2010–11 Montreal Stars season

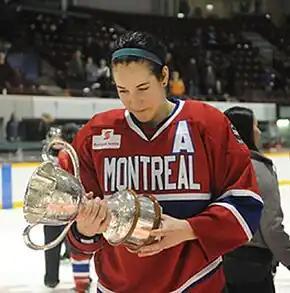
Caroline Ouellette with Clarkson Cup on March 27, 2011

This year, the Clarkson Cup Championship include three teams from the Canadian Women's Hockey League and the champion team of the Western Women's Hockey League.